Mia Brunell

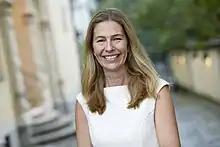
Brunell in 2014

Maria Christina "Mia" Brunell Livfors (born 1965) is a Swedish businesswoman. She works as CEO for Axel Johnson AB since June 2015, a private family owned Group of companies focused on trade and retail with a turnover of SEK 66 billion in 2014.